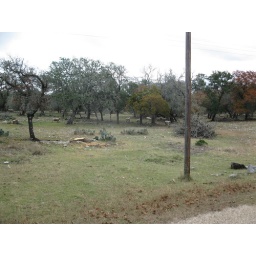
111 14 mile bike ride outside Kerrville Texas-Sheep in open pasture